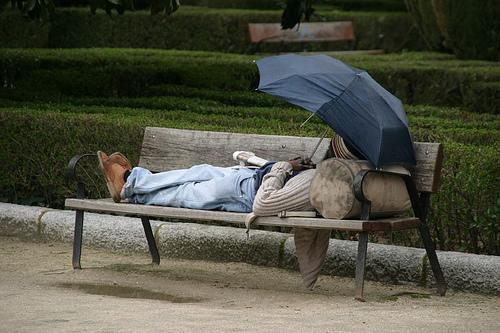
Man laying on bench with a rainless umbrella.